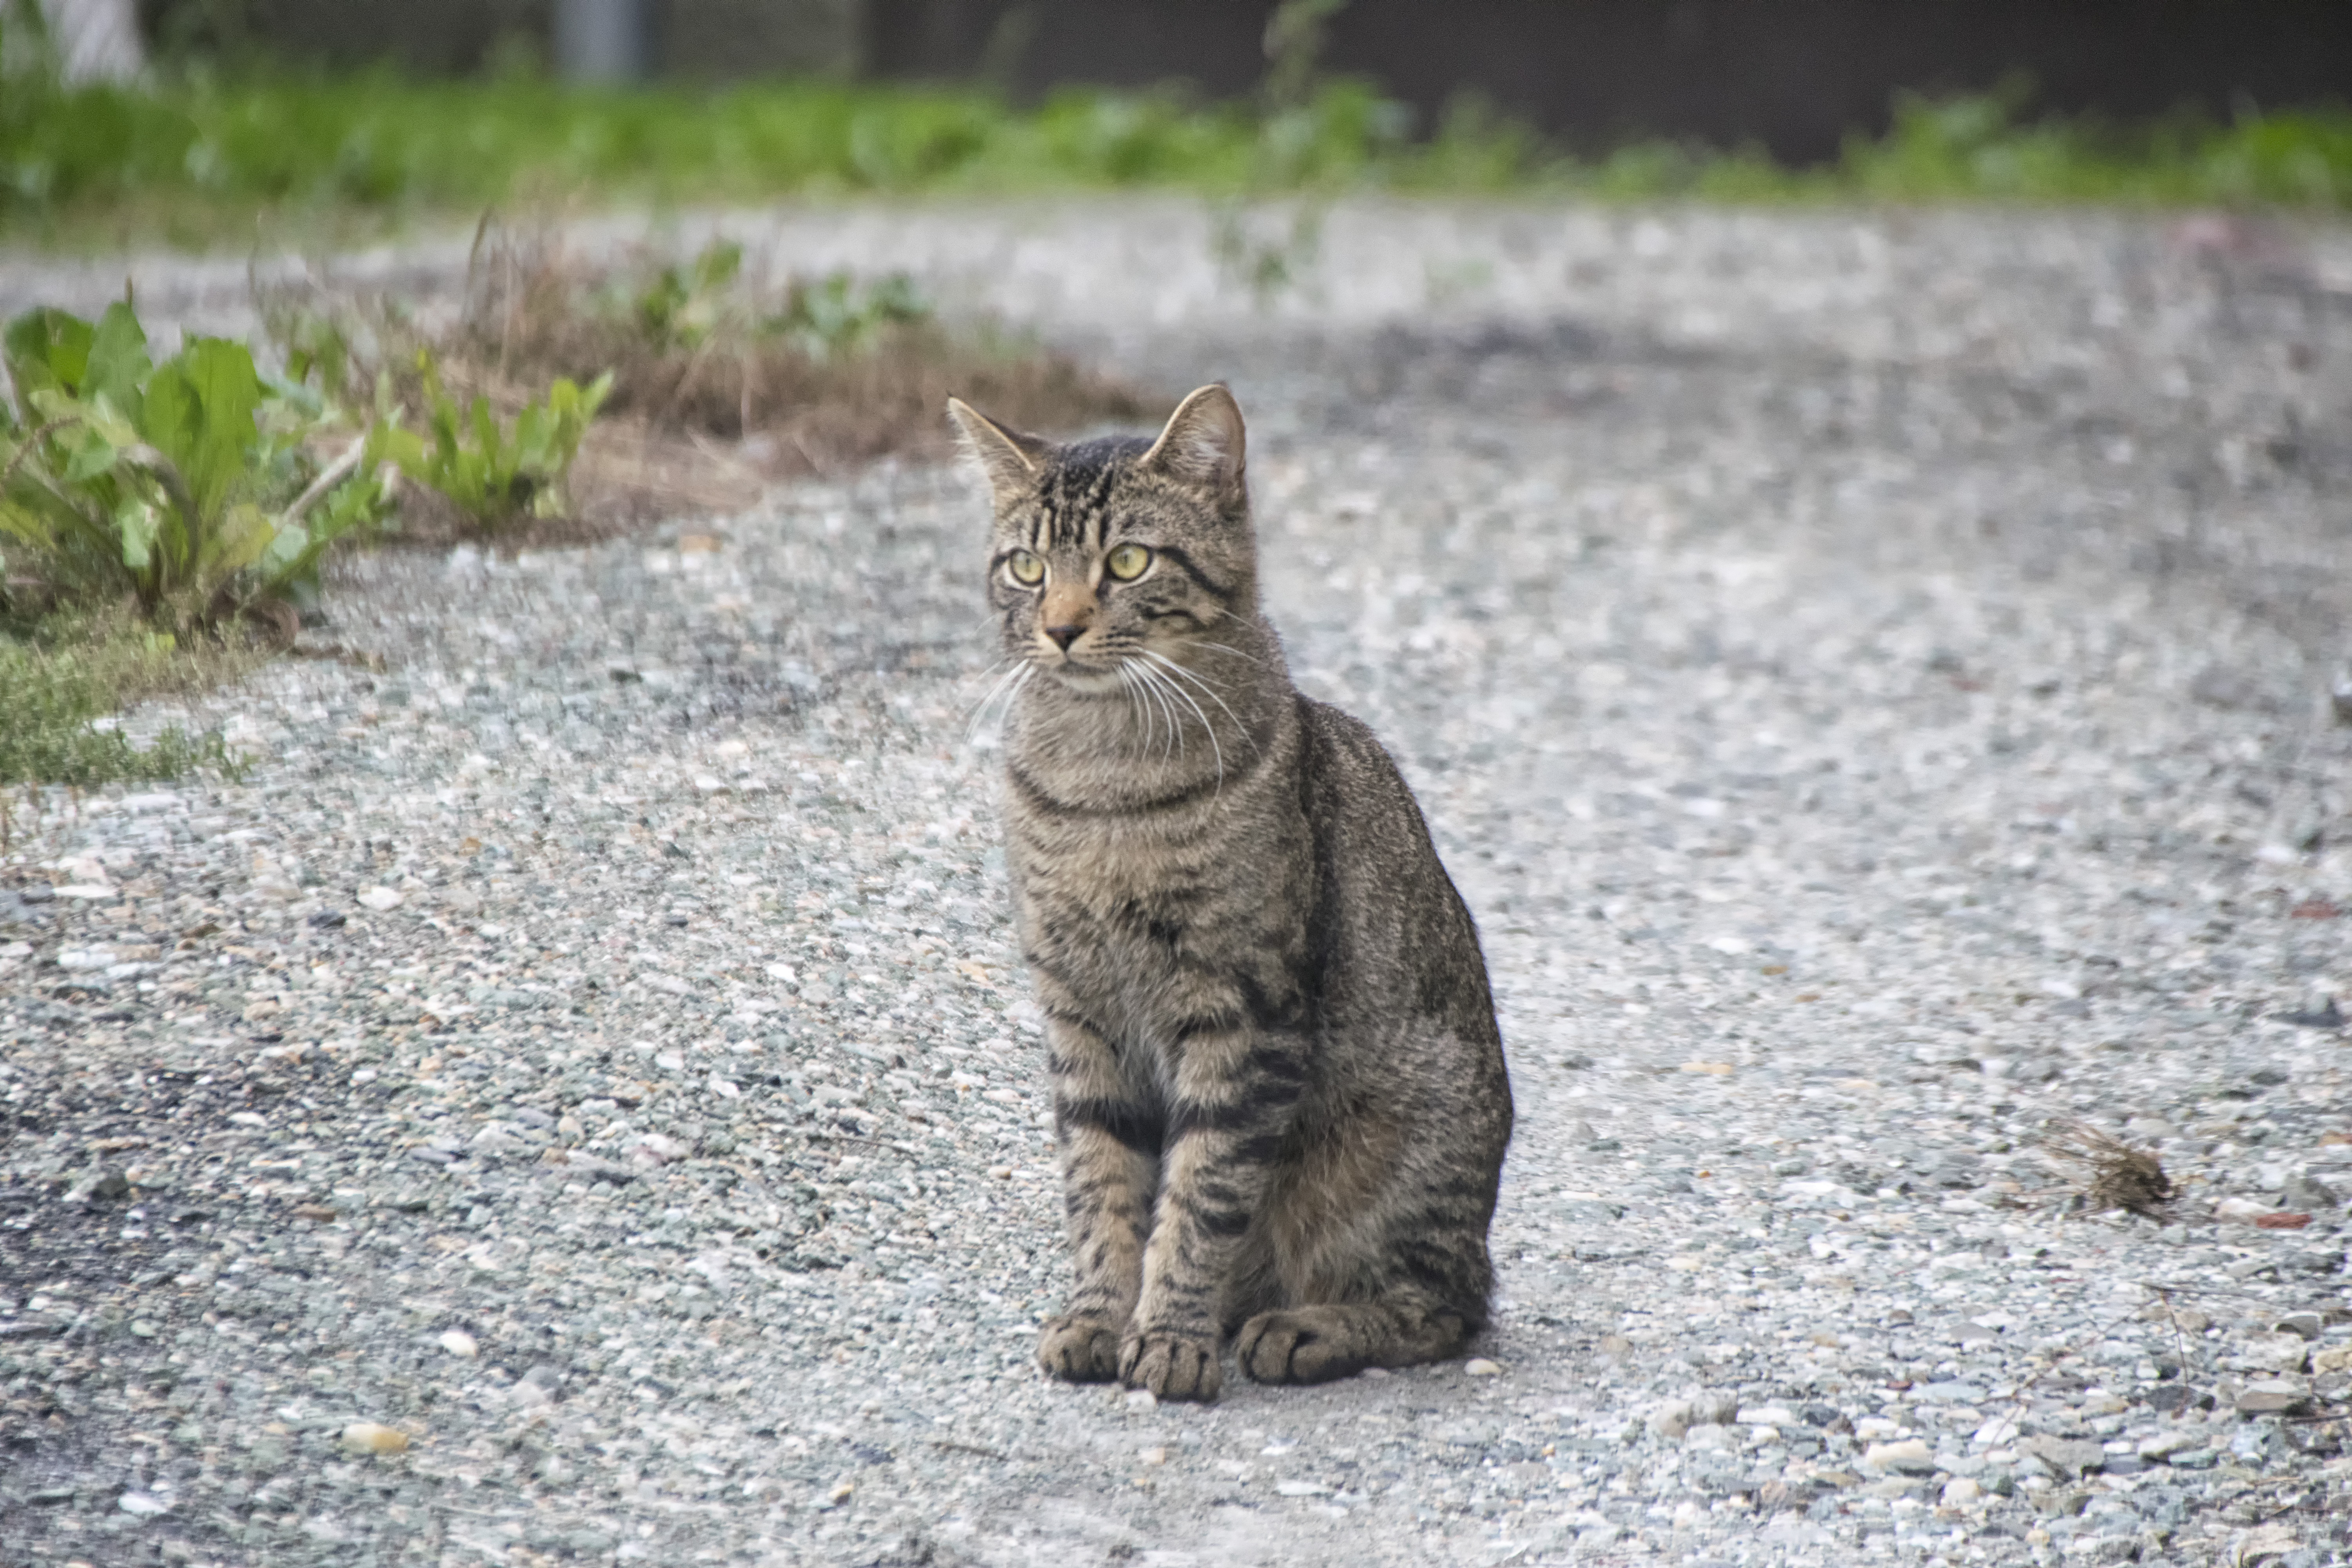
kitten, cat, mammal, fauna, whiskers, canada, vertebrate, chat, quebec, lynx, bobcat, sherbrooke, tabby cat, wild cat, small to medium sized cats, cat like mammal, pixie bob